Qvwm

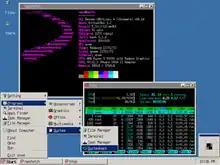
QVWM's applications menu being fully expand. Two xterm (a terminal program) run neofetch and htop, respectively.

Qvwm is a window manager, intended as a reimplementation of the Windows 95 interface for Linux systems. Released in 1996 under the GNU General Public License. The project's name comes from wordplay references to Japanese words and Roman numbers. In 2000, "Linux Format" called Qvwm "an unusually impressive imposter".